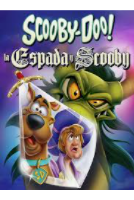
Portrait style: Cartoon Portrait